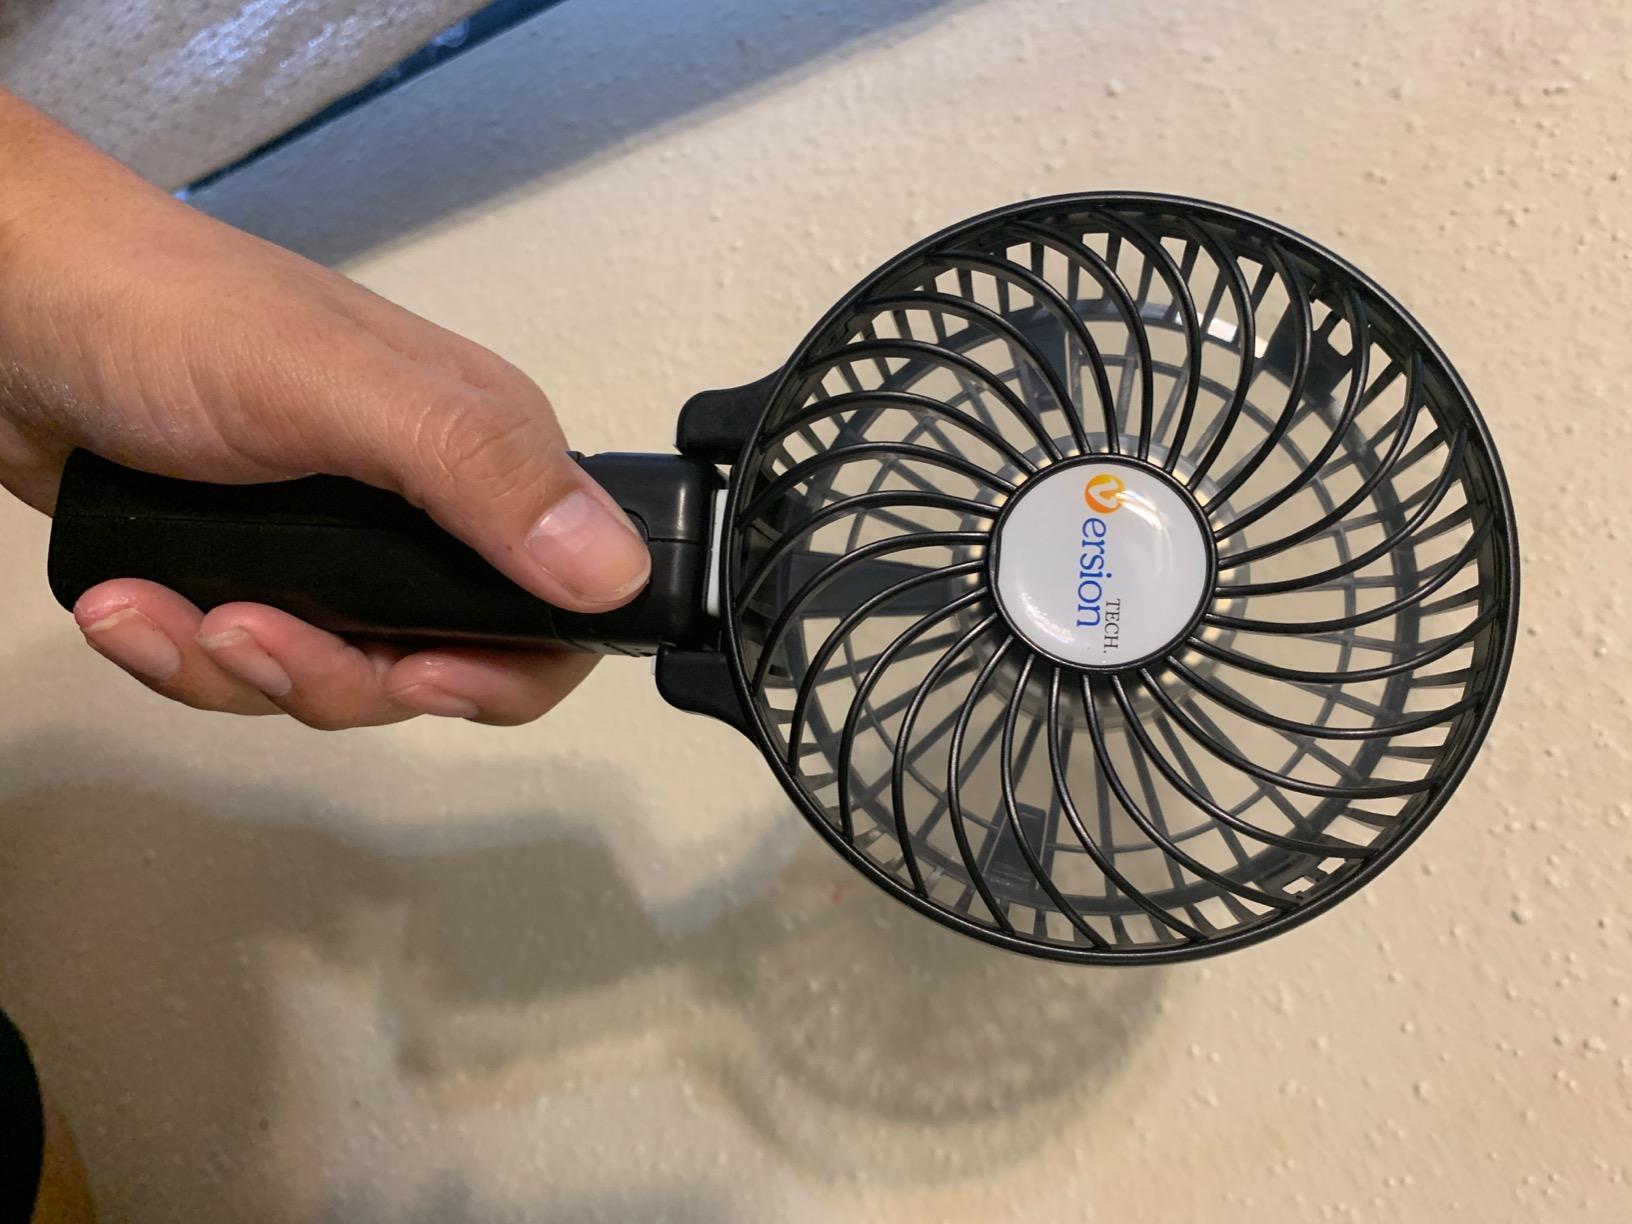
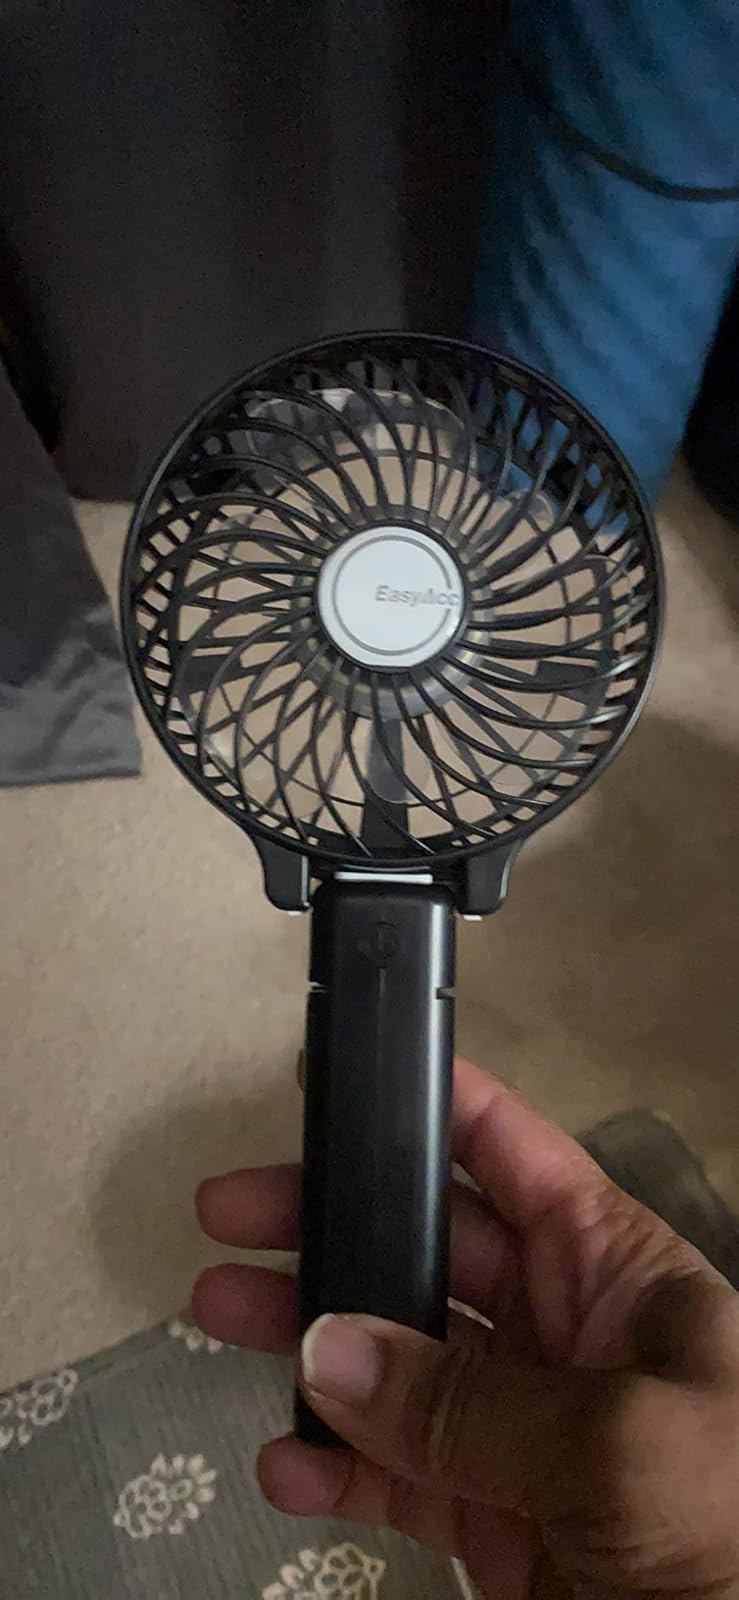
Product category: fan
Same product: no